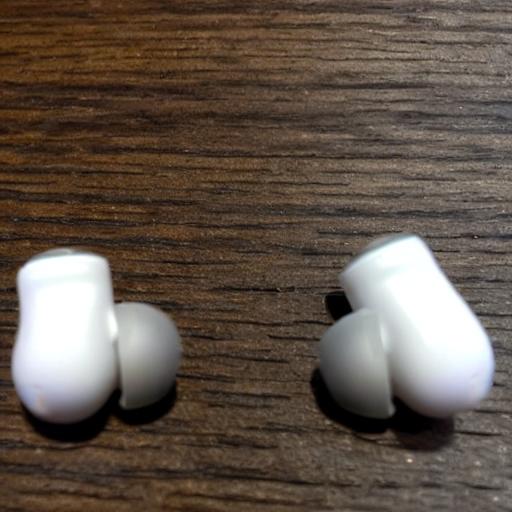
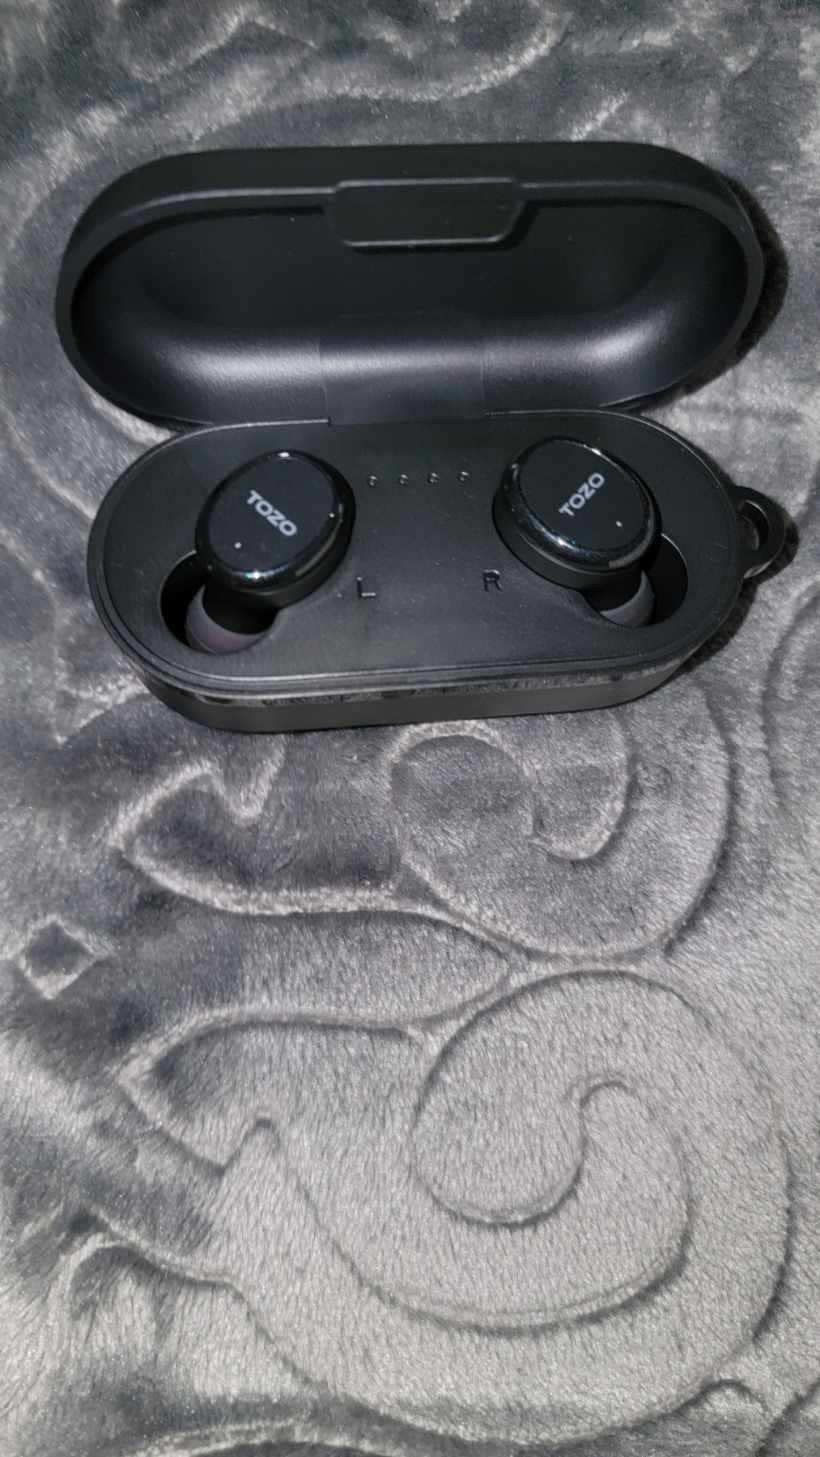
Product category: earbuds
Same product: no